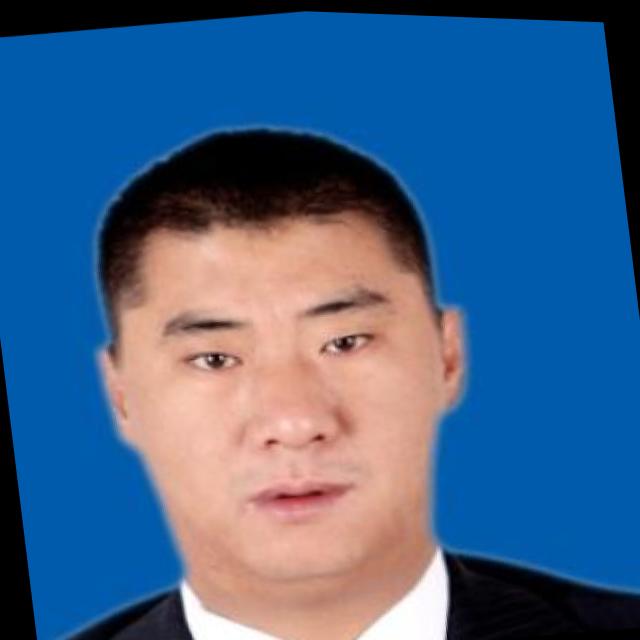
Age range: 21-44